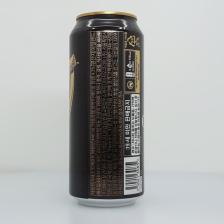
Label: cans